William Copley (artist)

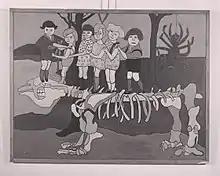
Painting by William N. Copley (photo by Paolo Monti, 1960)

William N. Copley (January 24, 1919 – May 7, 1996) also known as CPLY, was an American painter, writer, gallerist, collector, patron, publisher and art entrepreneur. His works as an artist have been classified as late Surrealist and precursory to Pop art.